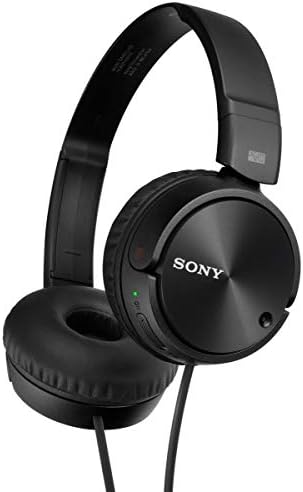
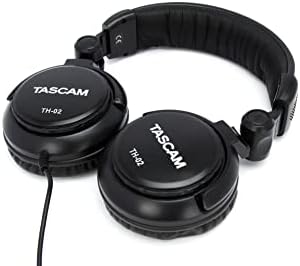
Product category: headphones
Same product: no